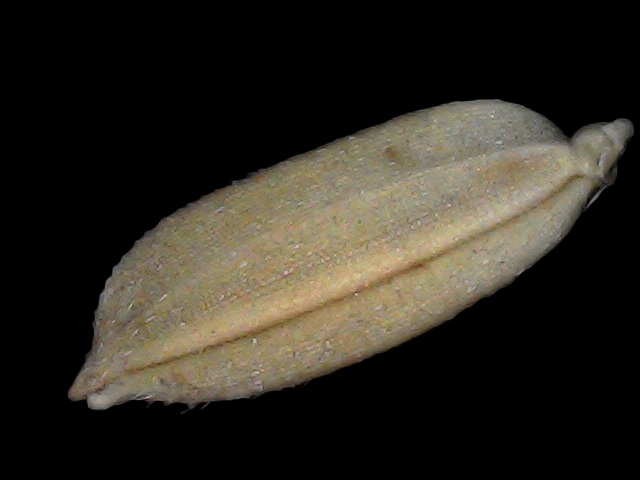
Rice variety: Br22